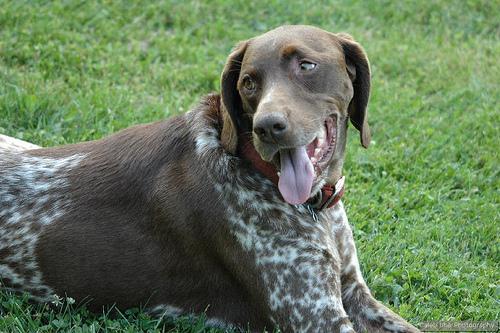
Breed: german shorthaired